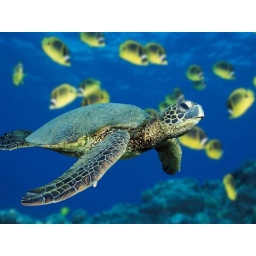
A green sea turtle swims past a school of Raccoon Butterflyfish near Hawaii.